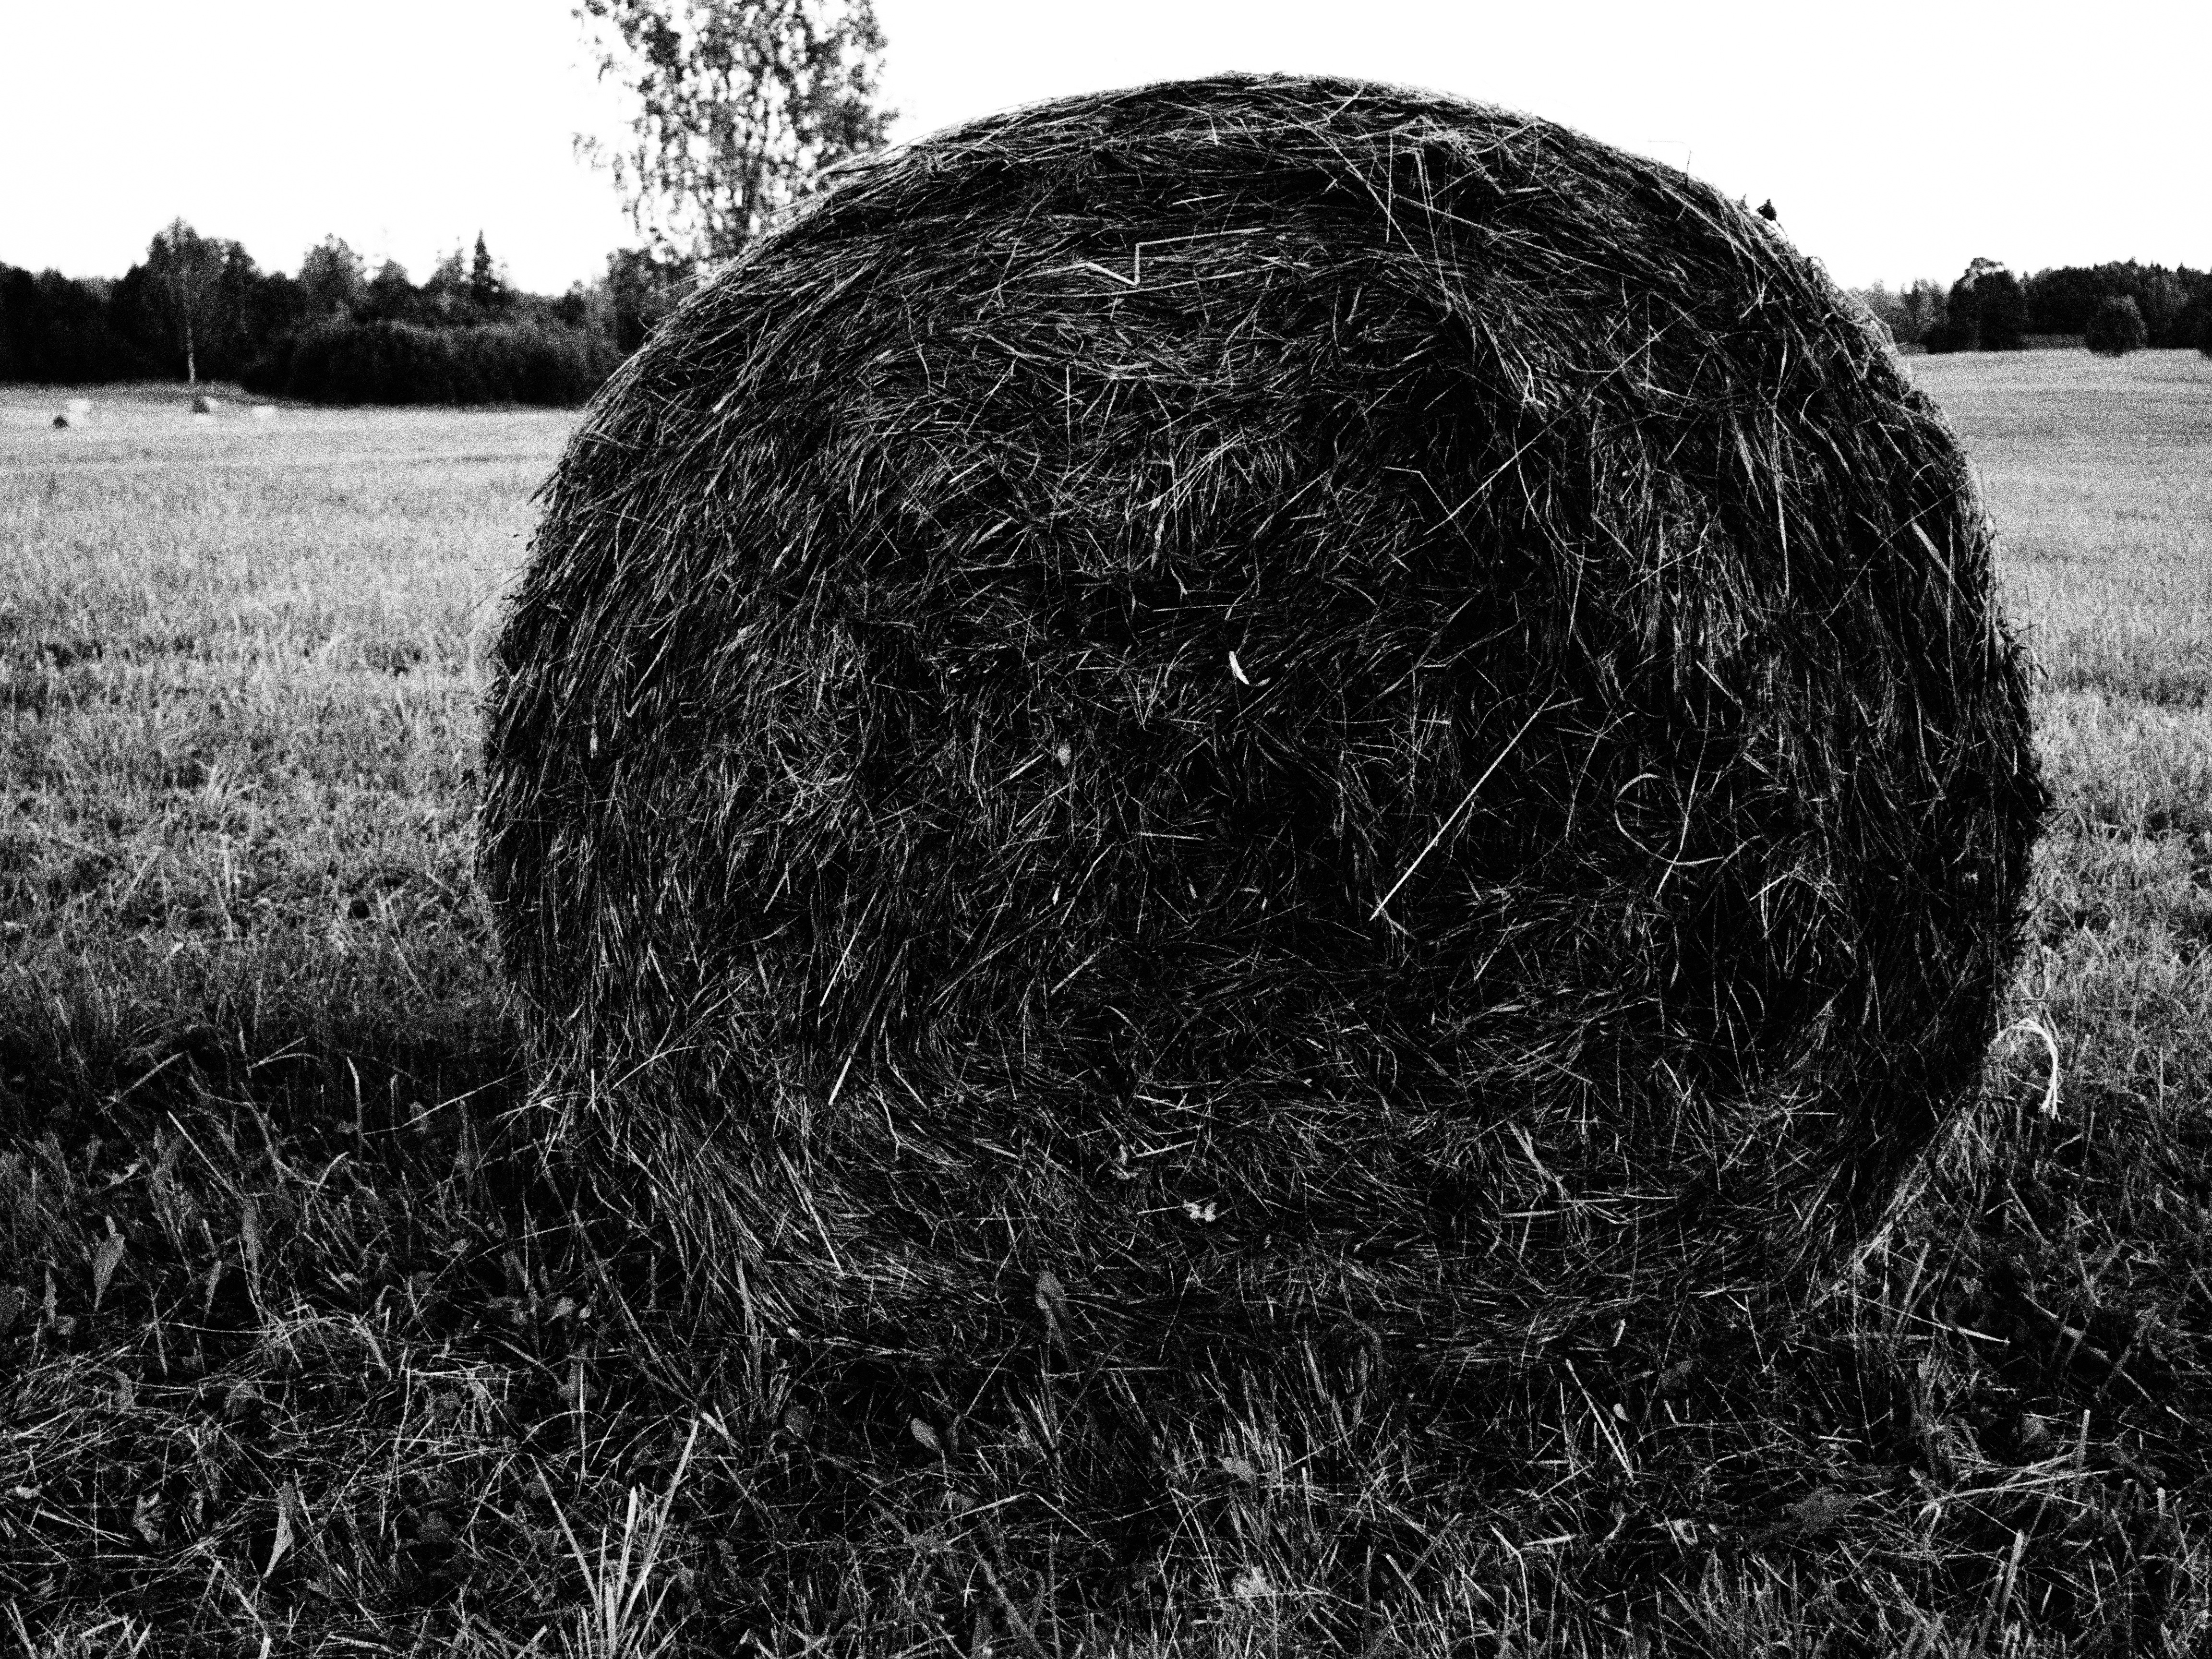
tree, grass, black and white, plant, hay, field, photography, flower, soil, black, monochrome, monochrome photography